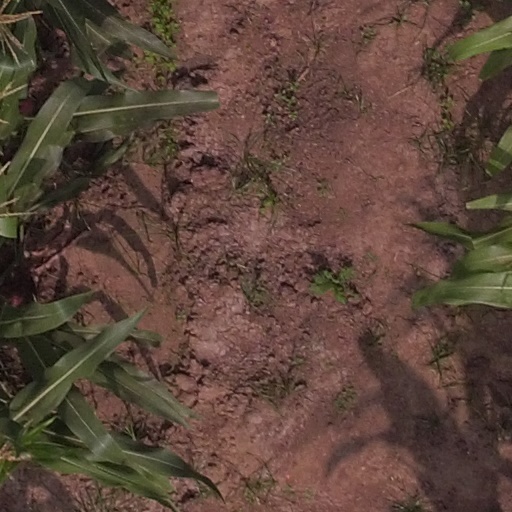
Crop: maize; corn